Answer in natural language. How many TVStands are visible in the scene? Choose between the following options: 4, 2, 3, 1 or 0
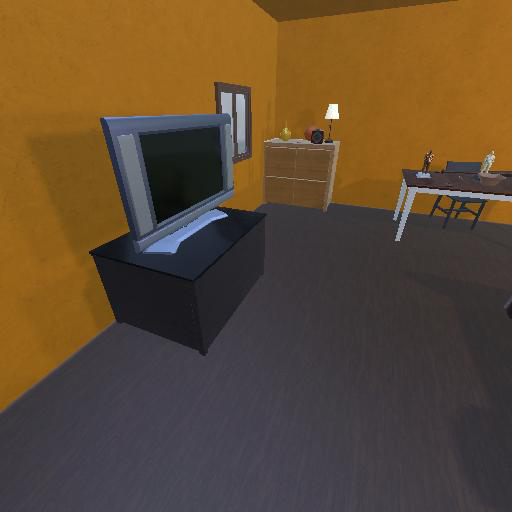
<answer>1</answer>